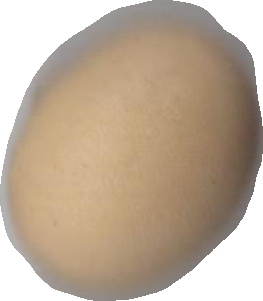
Variety: Dega